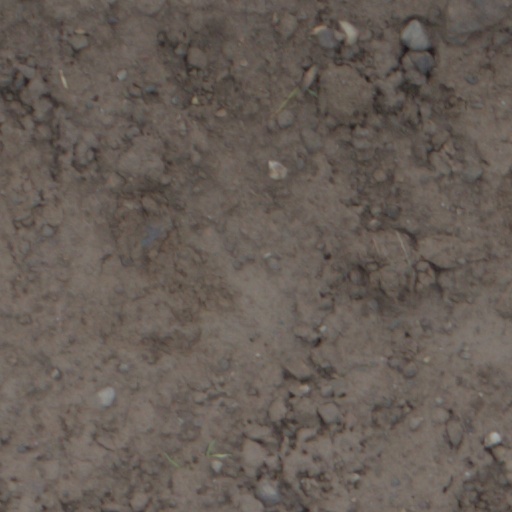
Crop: wheat